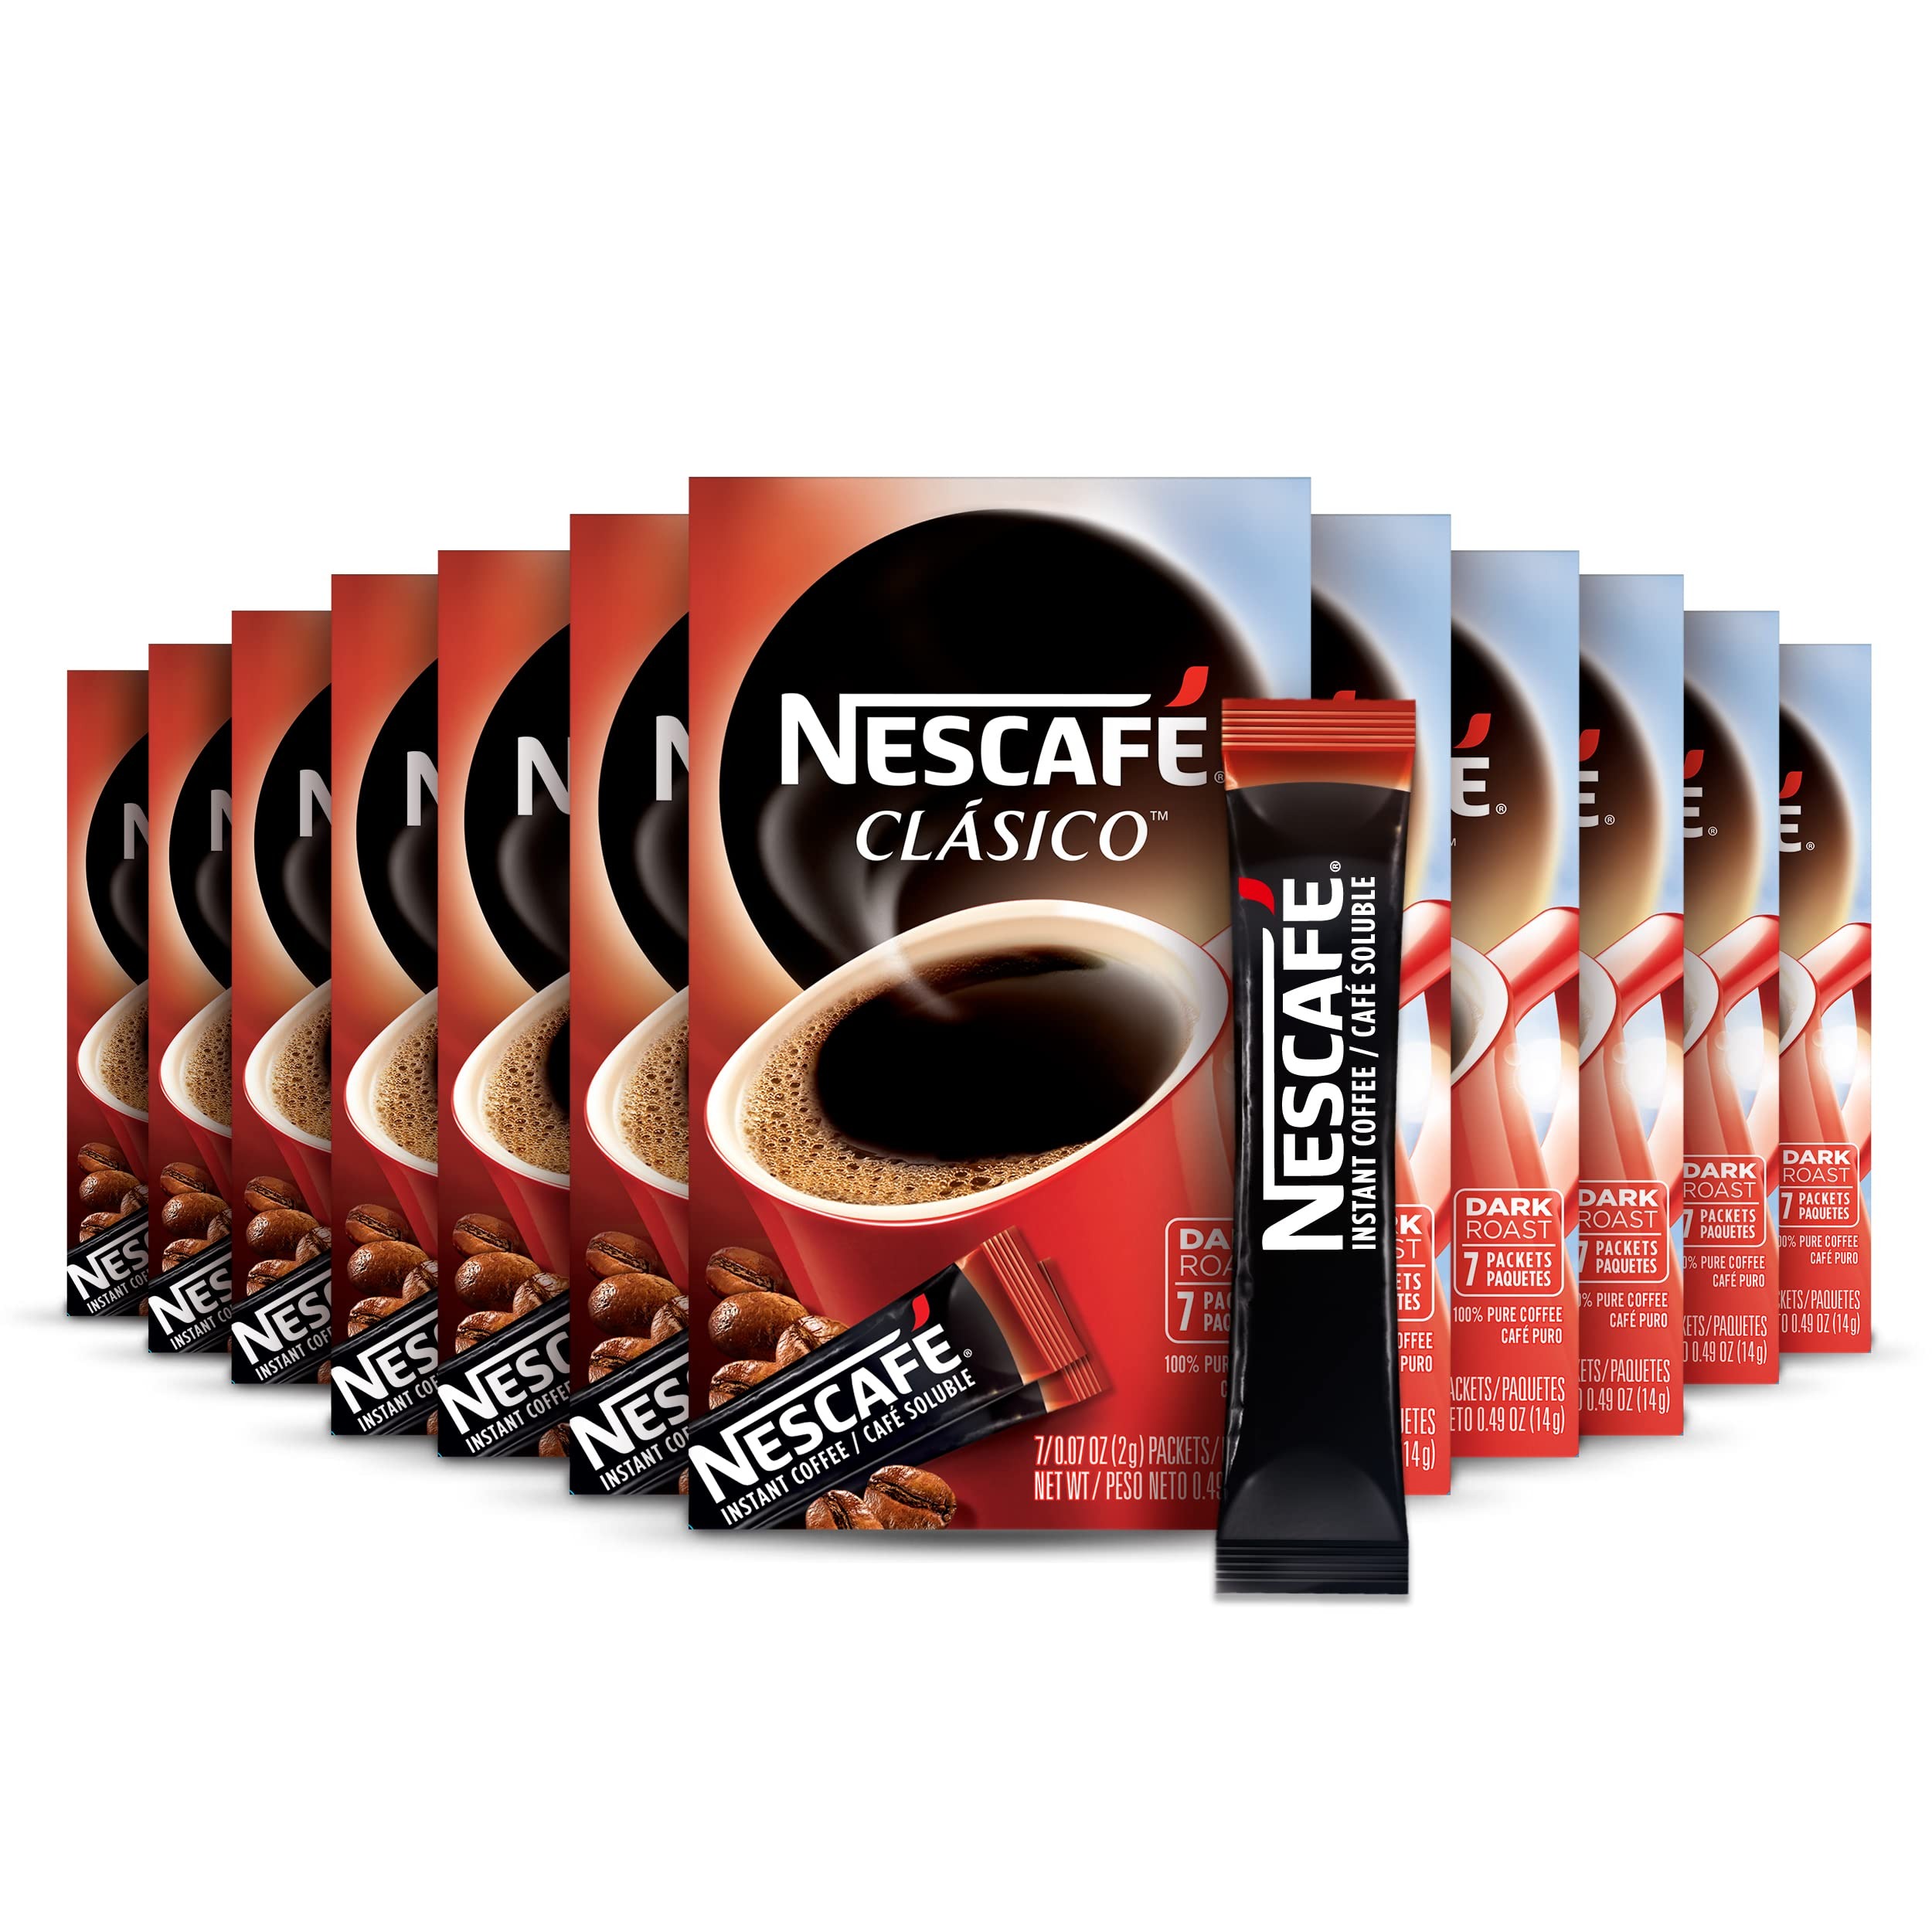
Item Name: NESCAFE CLASICO, Dark Roast Instant Coffee, 12 boxes (84 packets)
Bullet Point 1: SAVOR rich, bold coffee flavor instantly with NESCAFE CLASICO Dark Roast's pure coffee taste
Bullet Point 2: ELEVATE the taste in your cup instantly with this full-bodied, dark-roasted instant coffee packed with flavor
Bullet Point 3: ENJOY premium quality crafted with 100% real coffee beans grown respectfully around the world
Bullet Point 4: EASILY prepare the perfect cup just by adding hot water to a packet - enjoy whenever and wherever
Bullet Point 5: GET 12 boxes with 84 single-serve instant coffee packets per box
Value: 5.92
Unit: Ounce

Price: 24.5